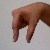
The image shows a hand gesture representing the letter 'Q' in Indian Sign Language.